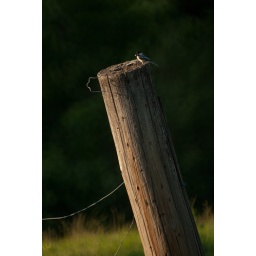
Unknown bird bringing berries into a hole in the fence post; Monday, May 31, 2010; around 7:15 PM